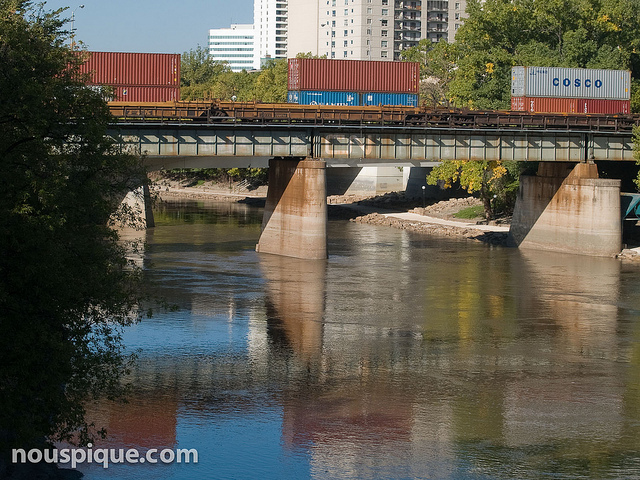
A bridge spanning the width of a river with a train on it.

Train moving along track on raised bridge over river

A cargo train rides over a bridge.